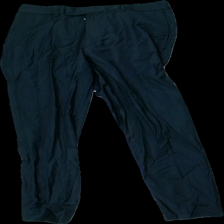
View: front
Type: Trousers
Category: Men
Brand: Not in the list
Brand text on label: Julius Cesar
Colors: Blue
Material: 100% Wool
Cut: Regular
Price range: 100-150
Recommended usage: Reuse
Description: Blue suit trousers